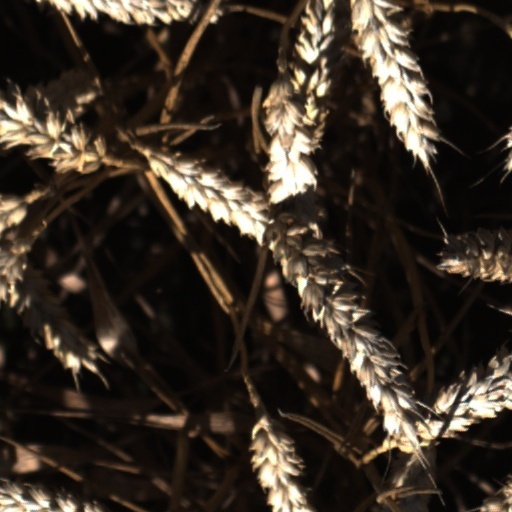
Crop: wheat